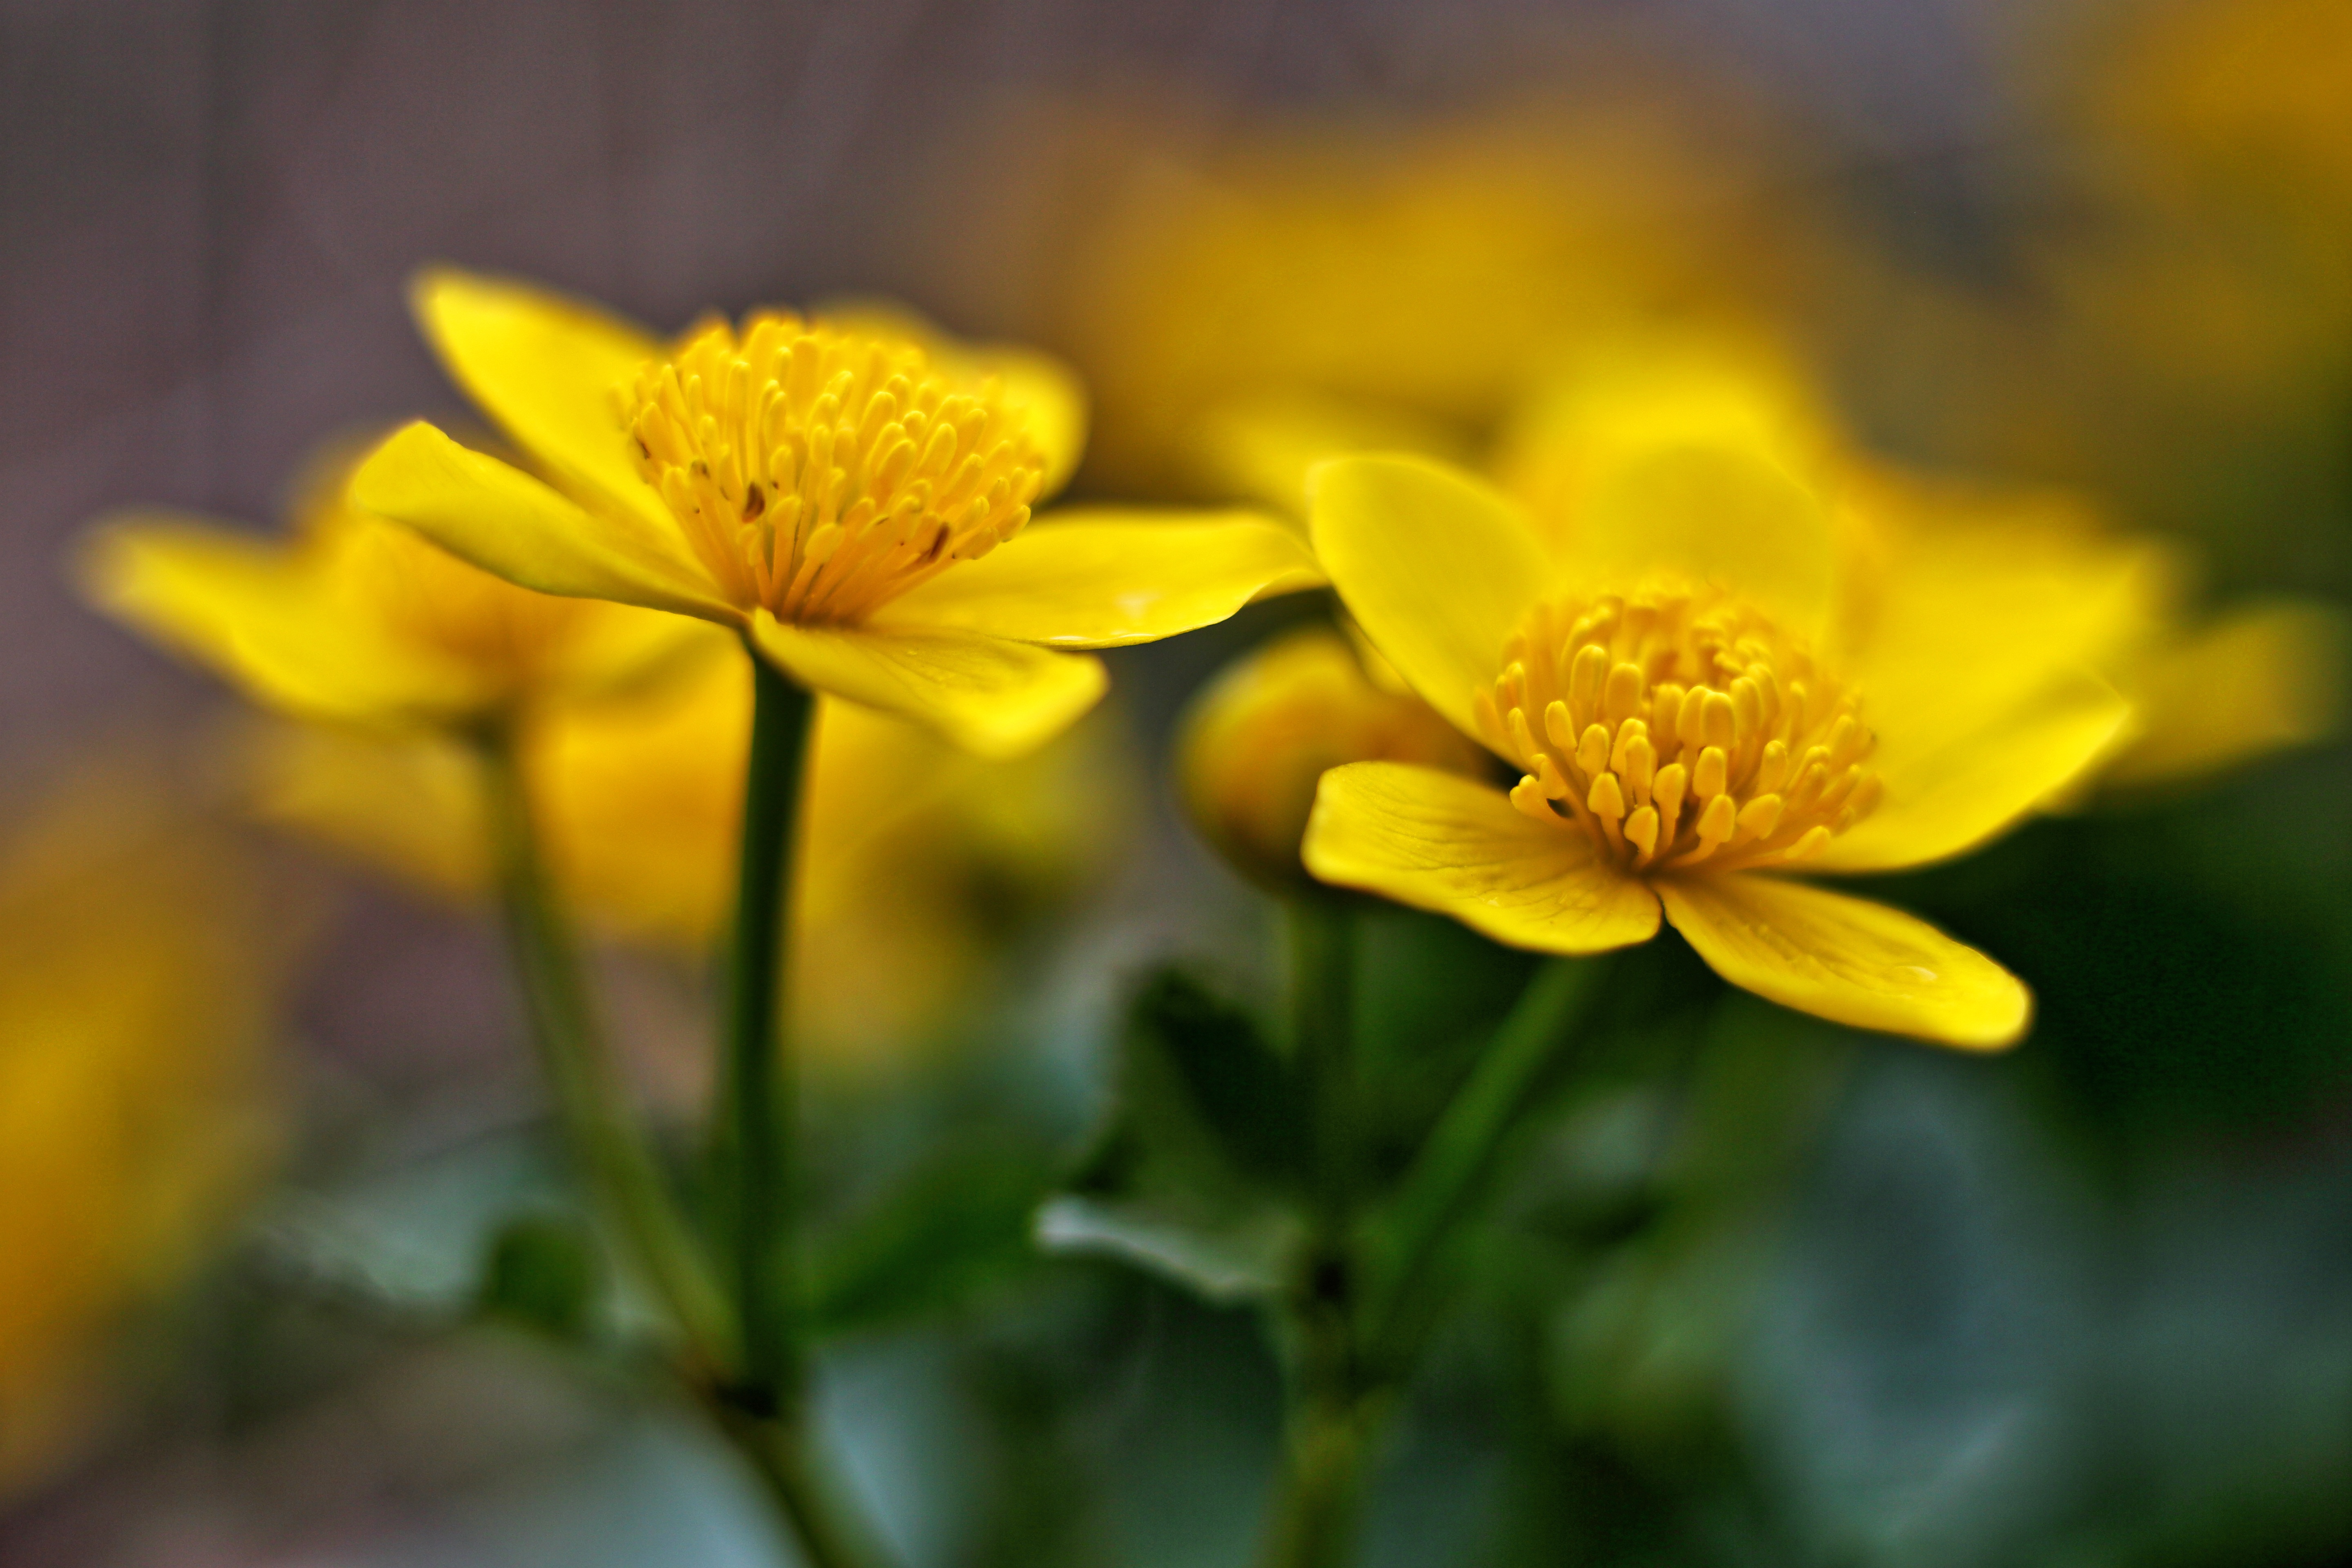
nature, blossom, plant, meadow, sunlight, flower, petal, spring, botany, yellow, flora, wildflower, close up, macro photography, flowering plant, daisy family, your marigolds, land plant